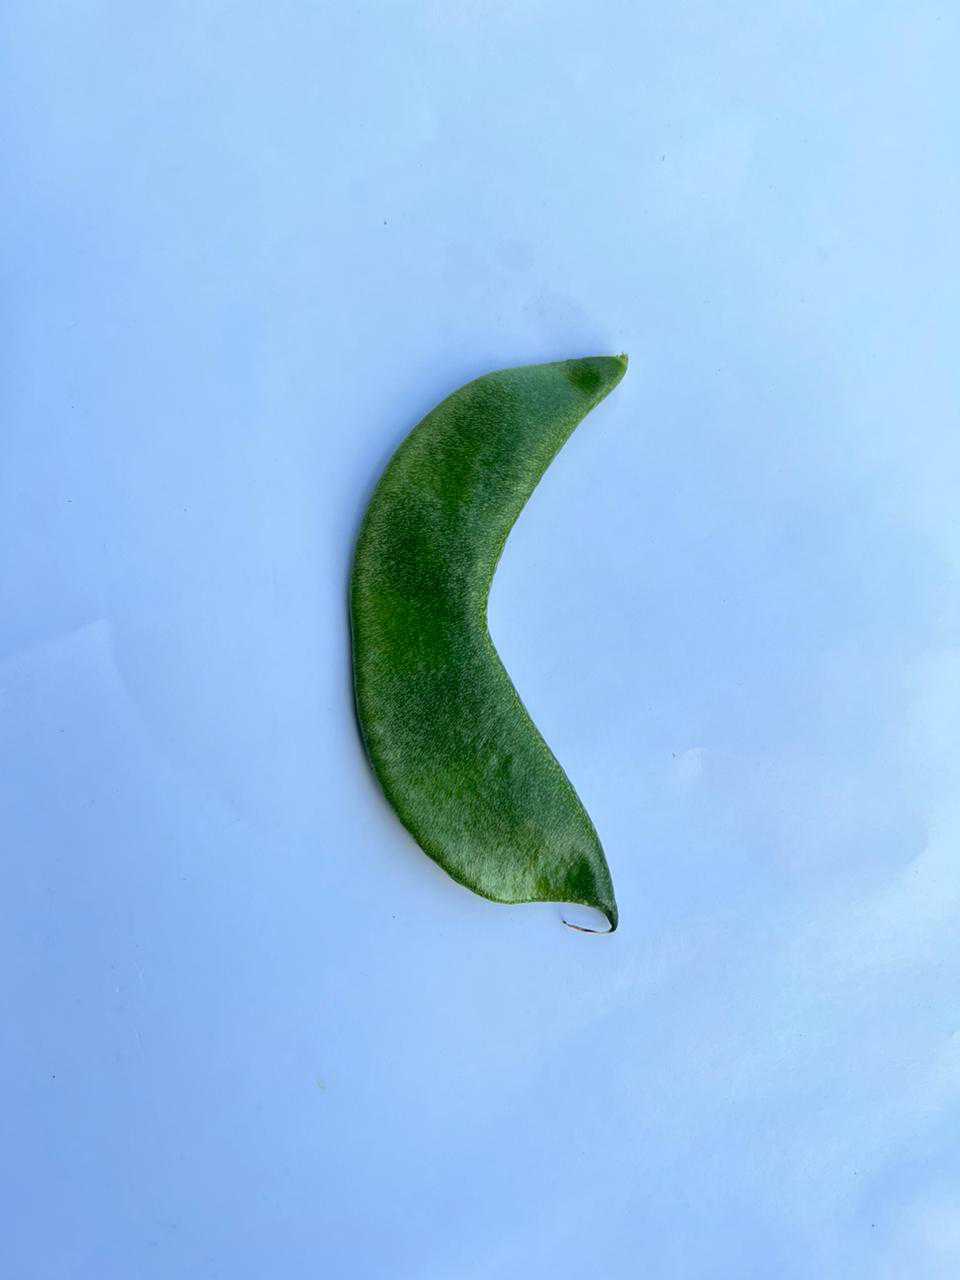
Label: Lablab purpureus